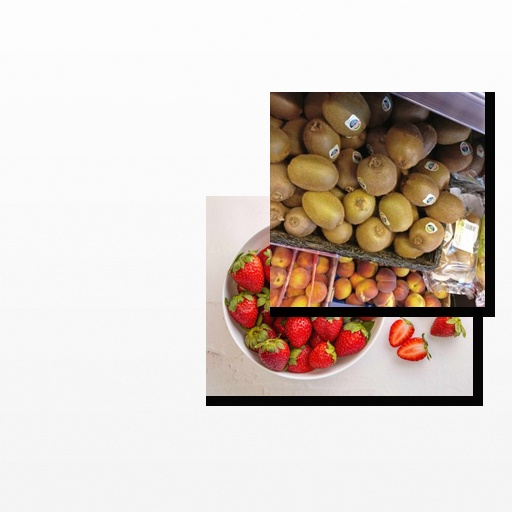
Food items: strawberry, kiwi